Rubber Bowl

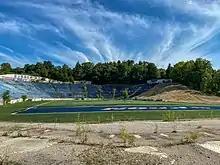
View of the stadium in August 2020 as seen from the north end zone. The area on the right is where the west stands and press box stood prior to demolition in 2018.

On June 28, 2012, it was revealed that local marketing company Team1 Marketing Group of Canton was pursuing the Rubber Bowl for a potential United States Football League (USFL) team called the Akron Fire. Sean Mason of Team1 argued that even though InfoCision Stadium is newer, the Akron Fire's ability to generate revenue would be less due to the University of Akron controlling concession and marketing rights, and by buying the Rubber Bowl outright it could also be used for other sporting events and concerts. The Rubber Bowl was purchased by Team1 Marketing in January 2013 for $38,000, with several improvements planned such as updates to the press box, locker rooms, and concession areas, along with new scoreboards and seating. The company announced plans to acquire a USFL franchise; the team was planned to be named the Akron Fire, but in July 2013 it was announced that the league's plans no longer included the Akron team. Team1 announced on April 17, 2014 that the stadium would instead be used as a multi-use entertainment facility and that it would have a dome built over it. On April 2, 2015 it was revealed that the non-profit Minor League Football Team named the Summit County Storm would be playing football in the revived stadium along with its multi-use entertainment. The first event in the stadium under Team1 was scheduled for May 15, 2015, a hip-hop concert and party fest known as LOUD-Fest, produced by a local music company. However, the event was rescheduled to another location "due to concerns about the dilapidated stadium". On April 5, 2017 the County of Summit foreclosed on the stadium with plans to allow Team1 to lease the stadium and repurpose it for mixed use entertainment. Team1 gave up the deed on August 29, 2017 allowing the city of Akron to become full-time owners after Team1 announced that they failed to attract attention to the structure. Akron announced on September 22, 2017 that the stadium would be demolished. Demolition began in 2018 with the scoreboard and the western portion of the stadium closest to Derby Downs, which included the press box, being razed, while the east and south tiers, which are built into the adjacent hill, remaining. The portion built into the hillside supported George Washington Boulevard, and removal could potentially cause the roadway to collapse. In 2023, the remainder of the stadium was demolished with the hillside portion of the stadium reinforced with concrete to form a retaining wall for the roadway above and transform the structure into a grassy hill.